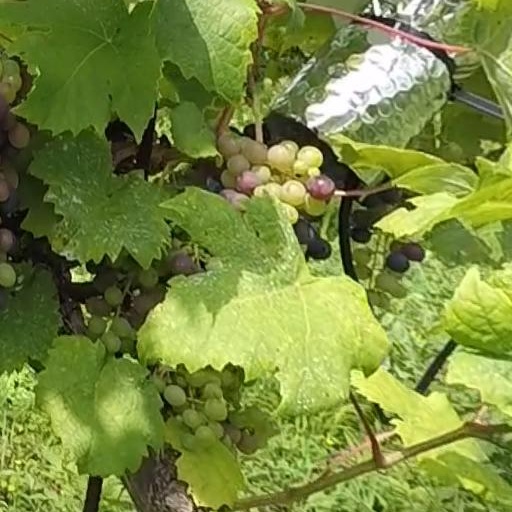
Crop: grape